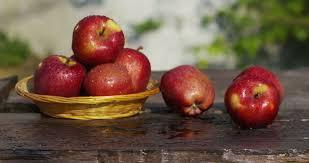
Label: apples